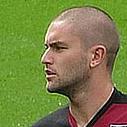
Age: 20